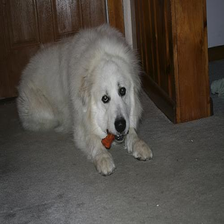
Species: dog
Breed: great pyrenees